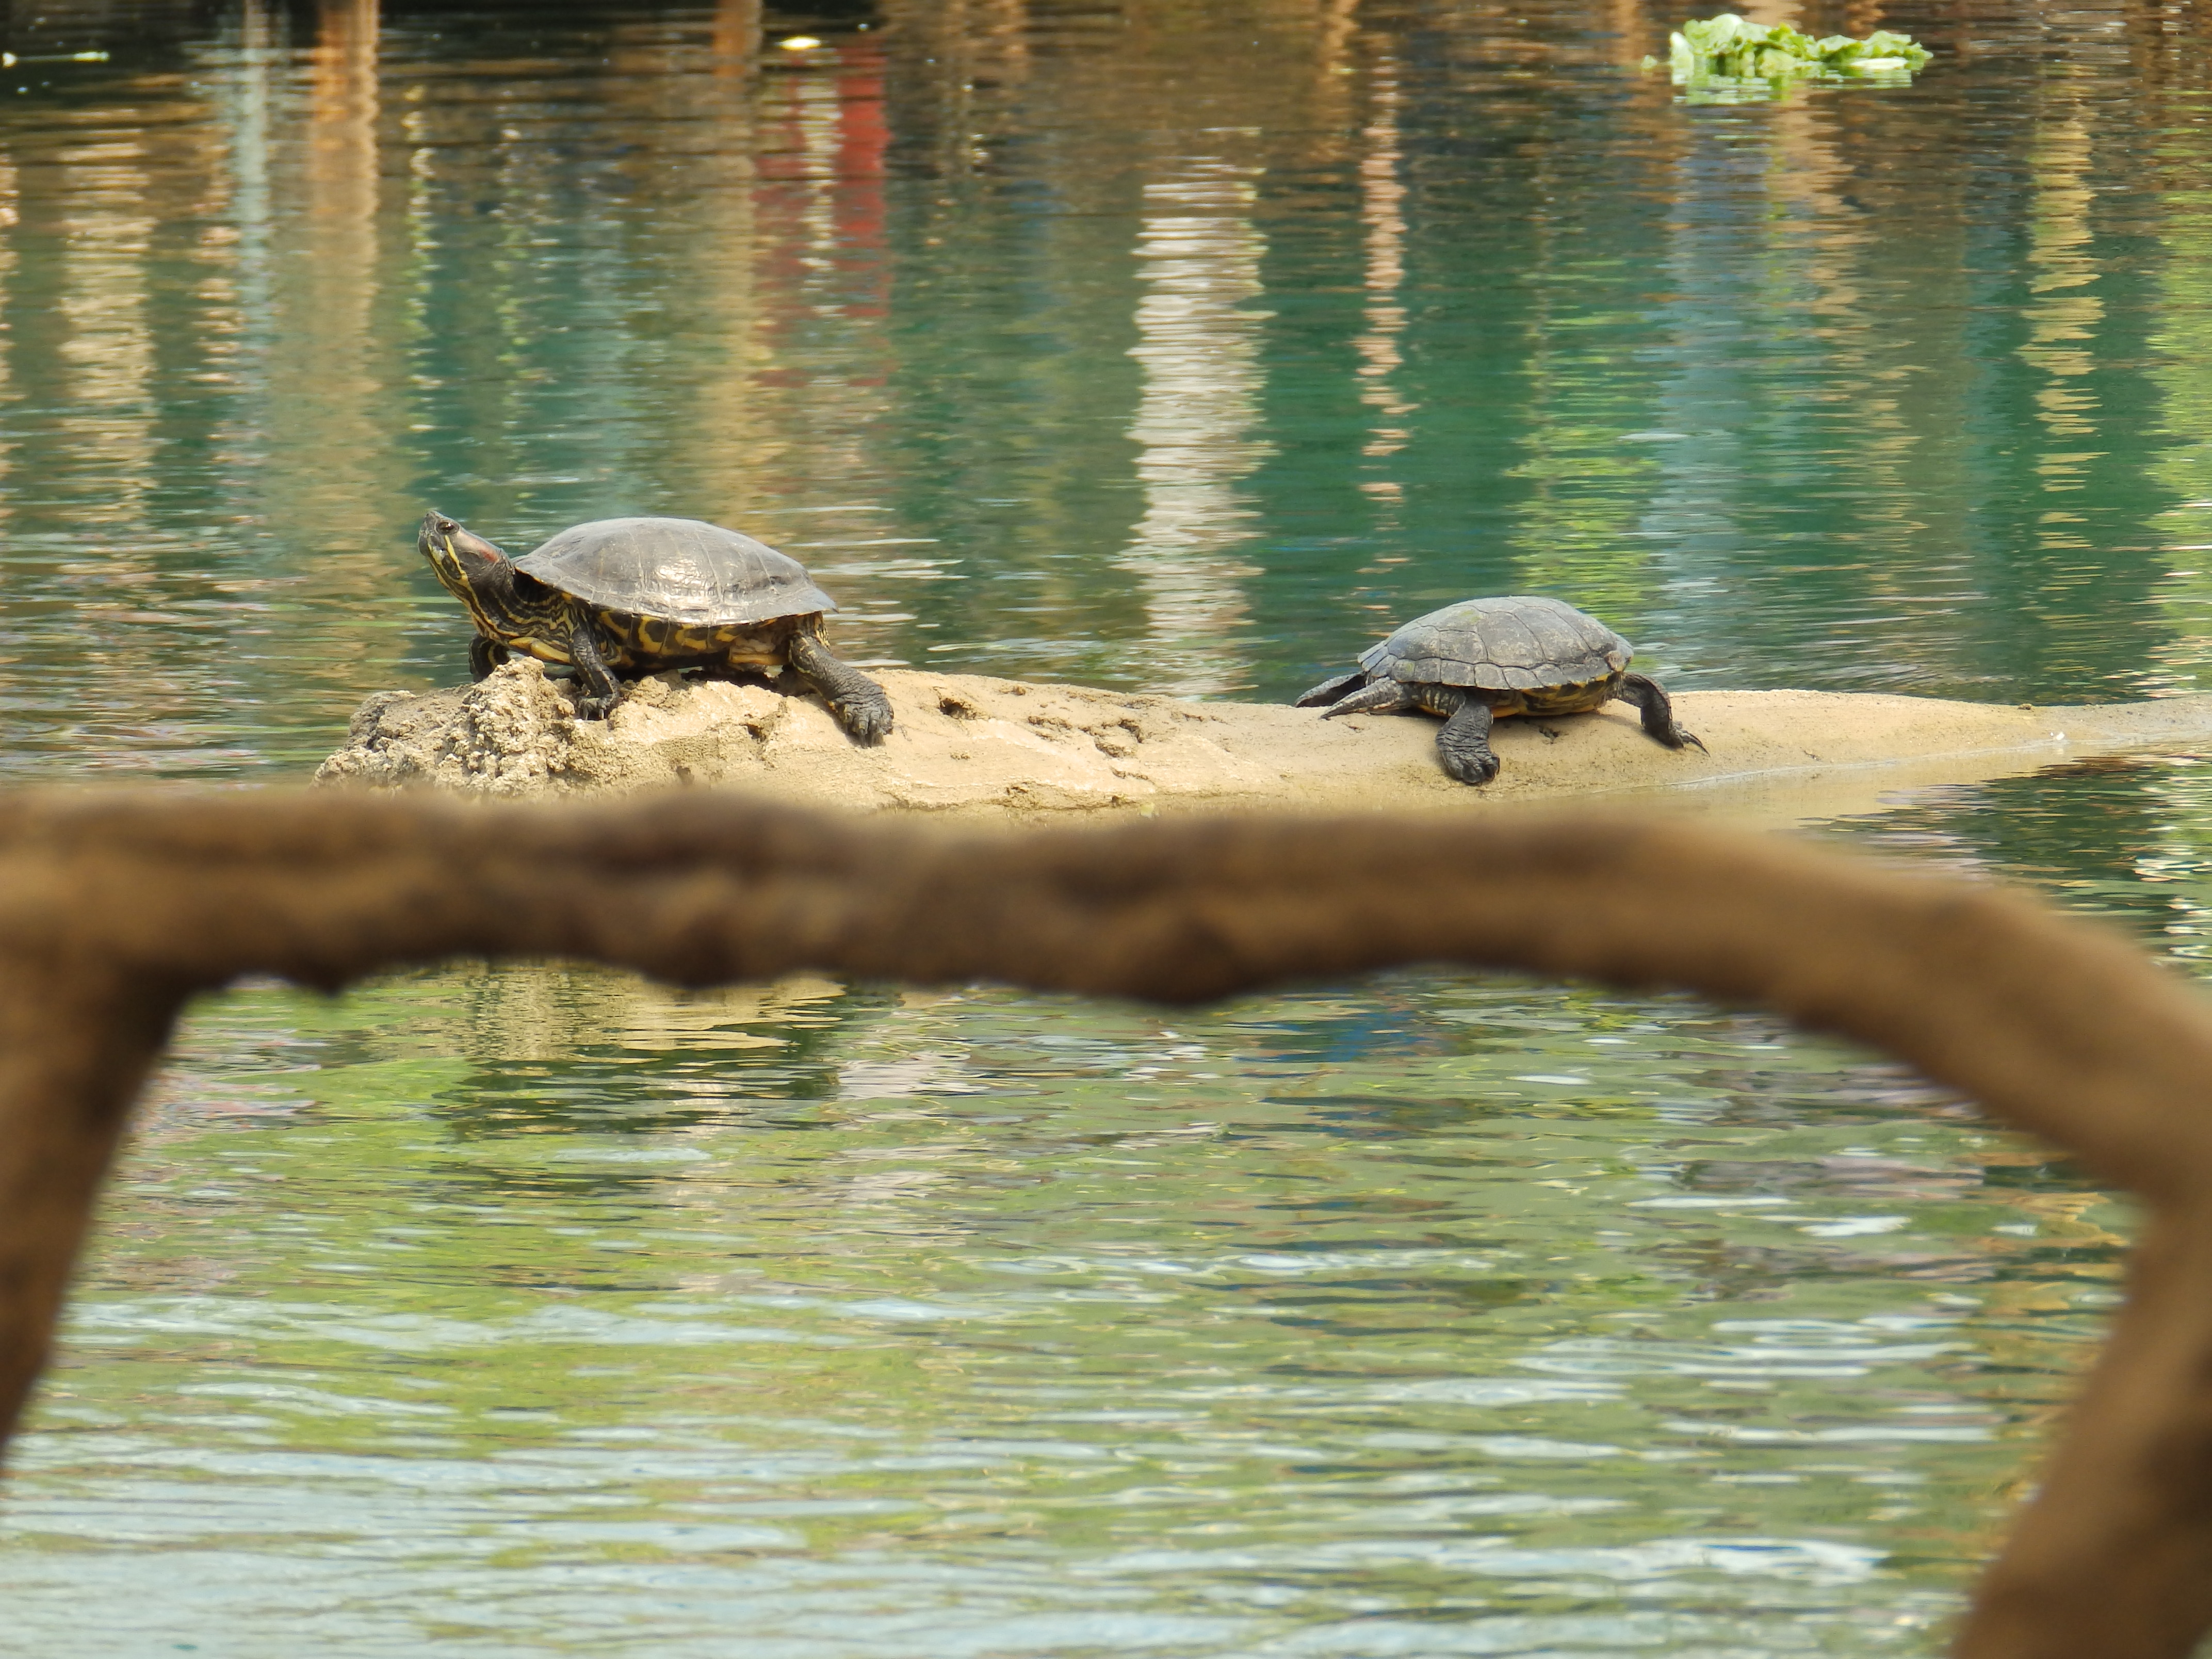
turtles, turtle, green, log, water, plant, water resources, vertebrate, reptile, nature, lake, organism, Pond turtle, watercourse, bank, adaptation, tortoise, terrestrial animal, leisure, wildlife, trachemys, working animal, grass, Geoemydidae, nature reserve, sea turtle, pond, reflection, natural landscape, River cooter, reservoir, Florida Redbelly Turtle, painted turtle